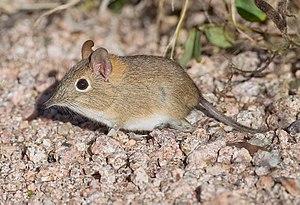
Elephantulus est un genre de petits mammifères insectivores gris-brun à museau pointu.